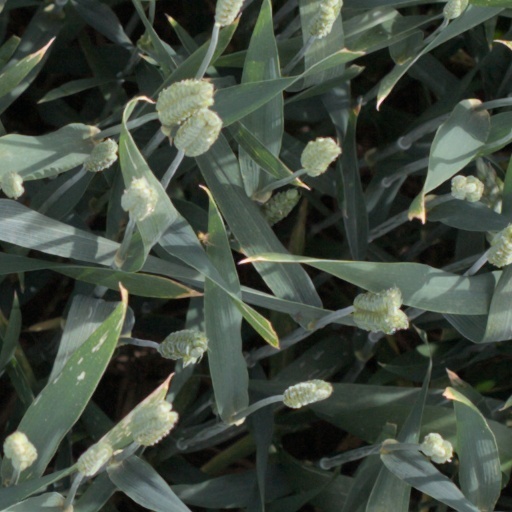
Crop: wheat